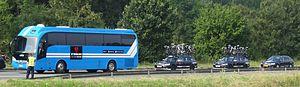
Reportage photographique réalisé le dimanche 27 juillet à l'occasion du départ de la deuxième étape du Tour de Wallonie 2014 à Péronnes-lez-Antoing (Antoing), Belgique.
La saison 2014 de l'équipe cycliste Trek Factory Racing est la quatrième de cette équipe.